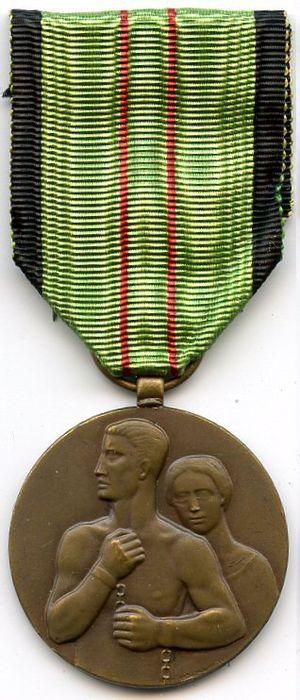
Médaille du Résistant civil 1940-1945 (Belgique)
La Médaille du résistant civil était une décoration civile du Royaume de Belgique créée par arrêté royal le 21 mars 1951. Elle était décernée à tous les membres civils de la résistance belge durant la Seconde Guerre mondiale qui furent reconnus comme tel par la loi du 24 septembre 1946.